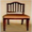
Label: chair